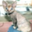
Label: cat